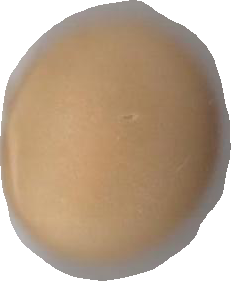
Variety: Grobogan